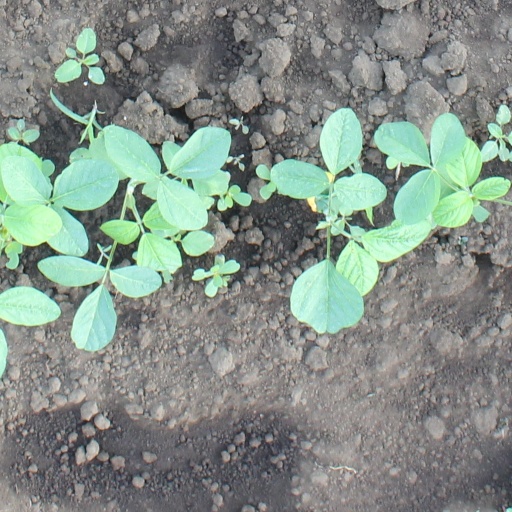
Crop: soybean